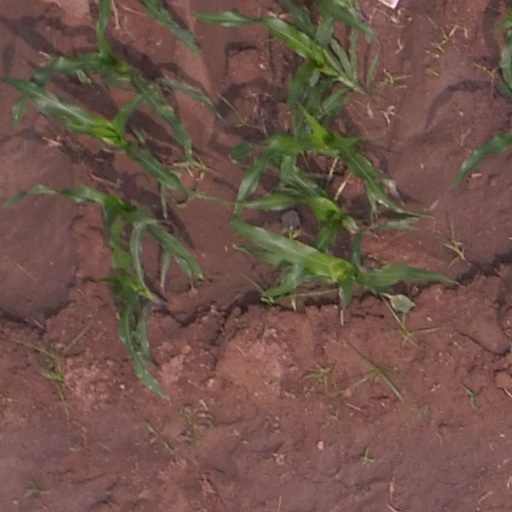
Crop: maize; corn